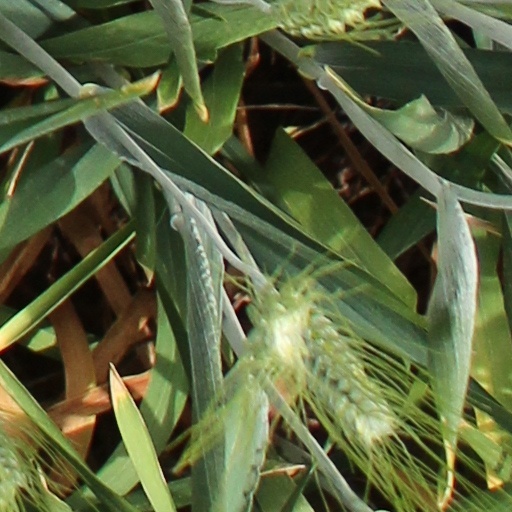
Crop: wheat